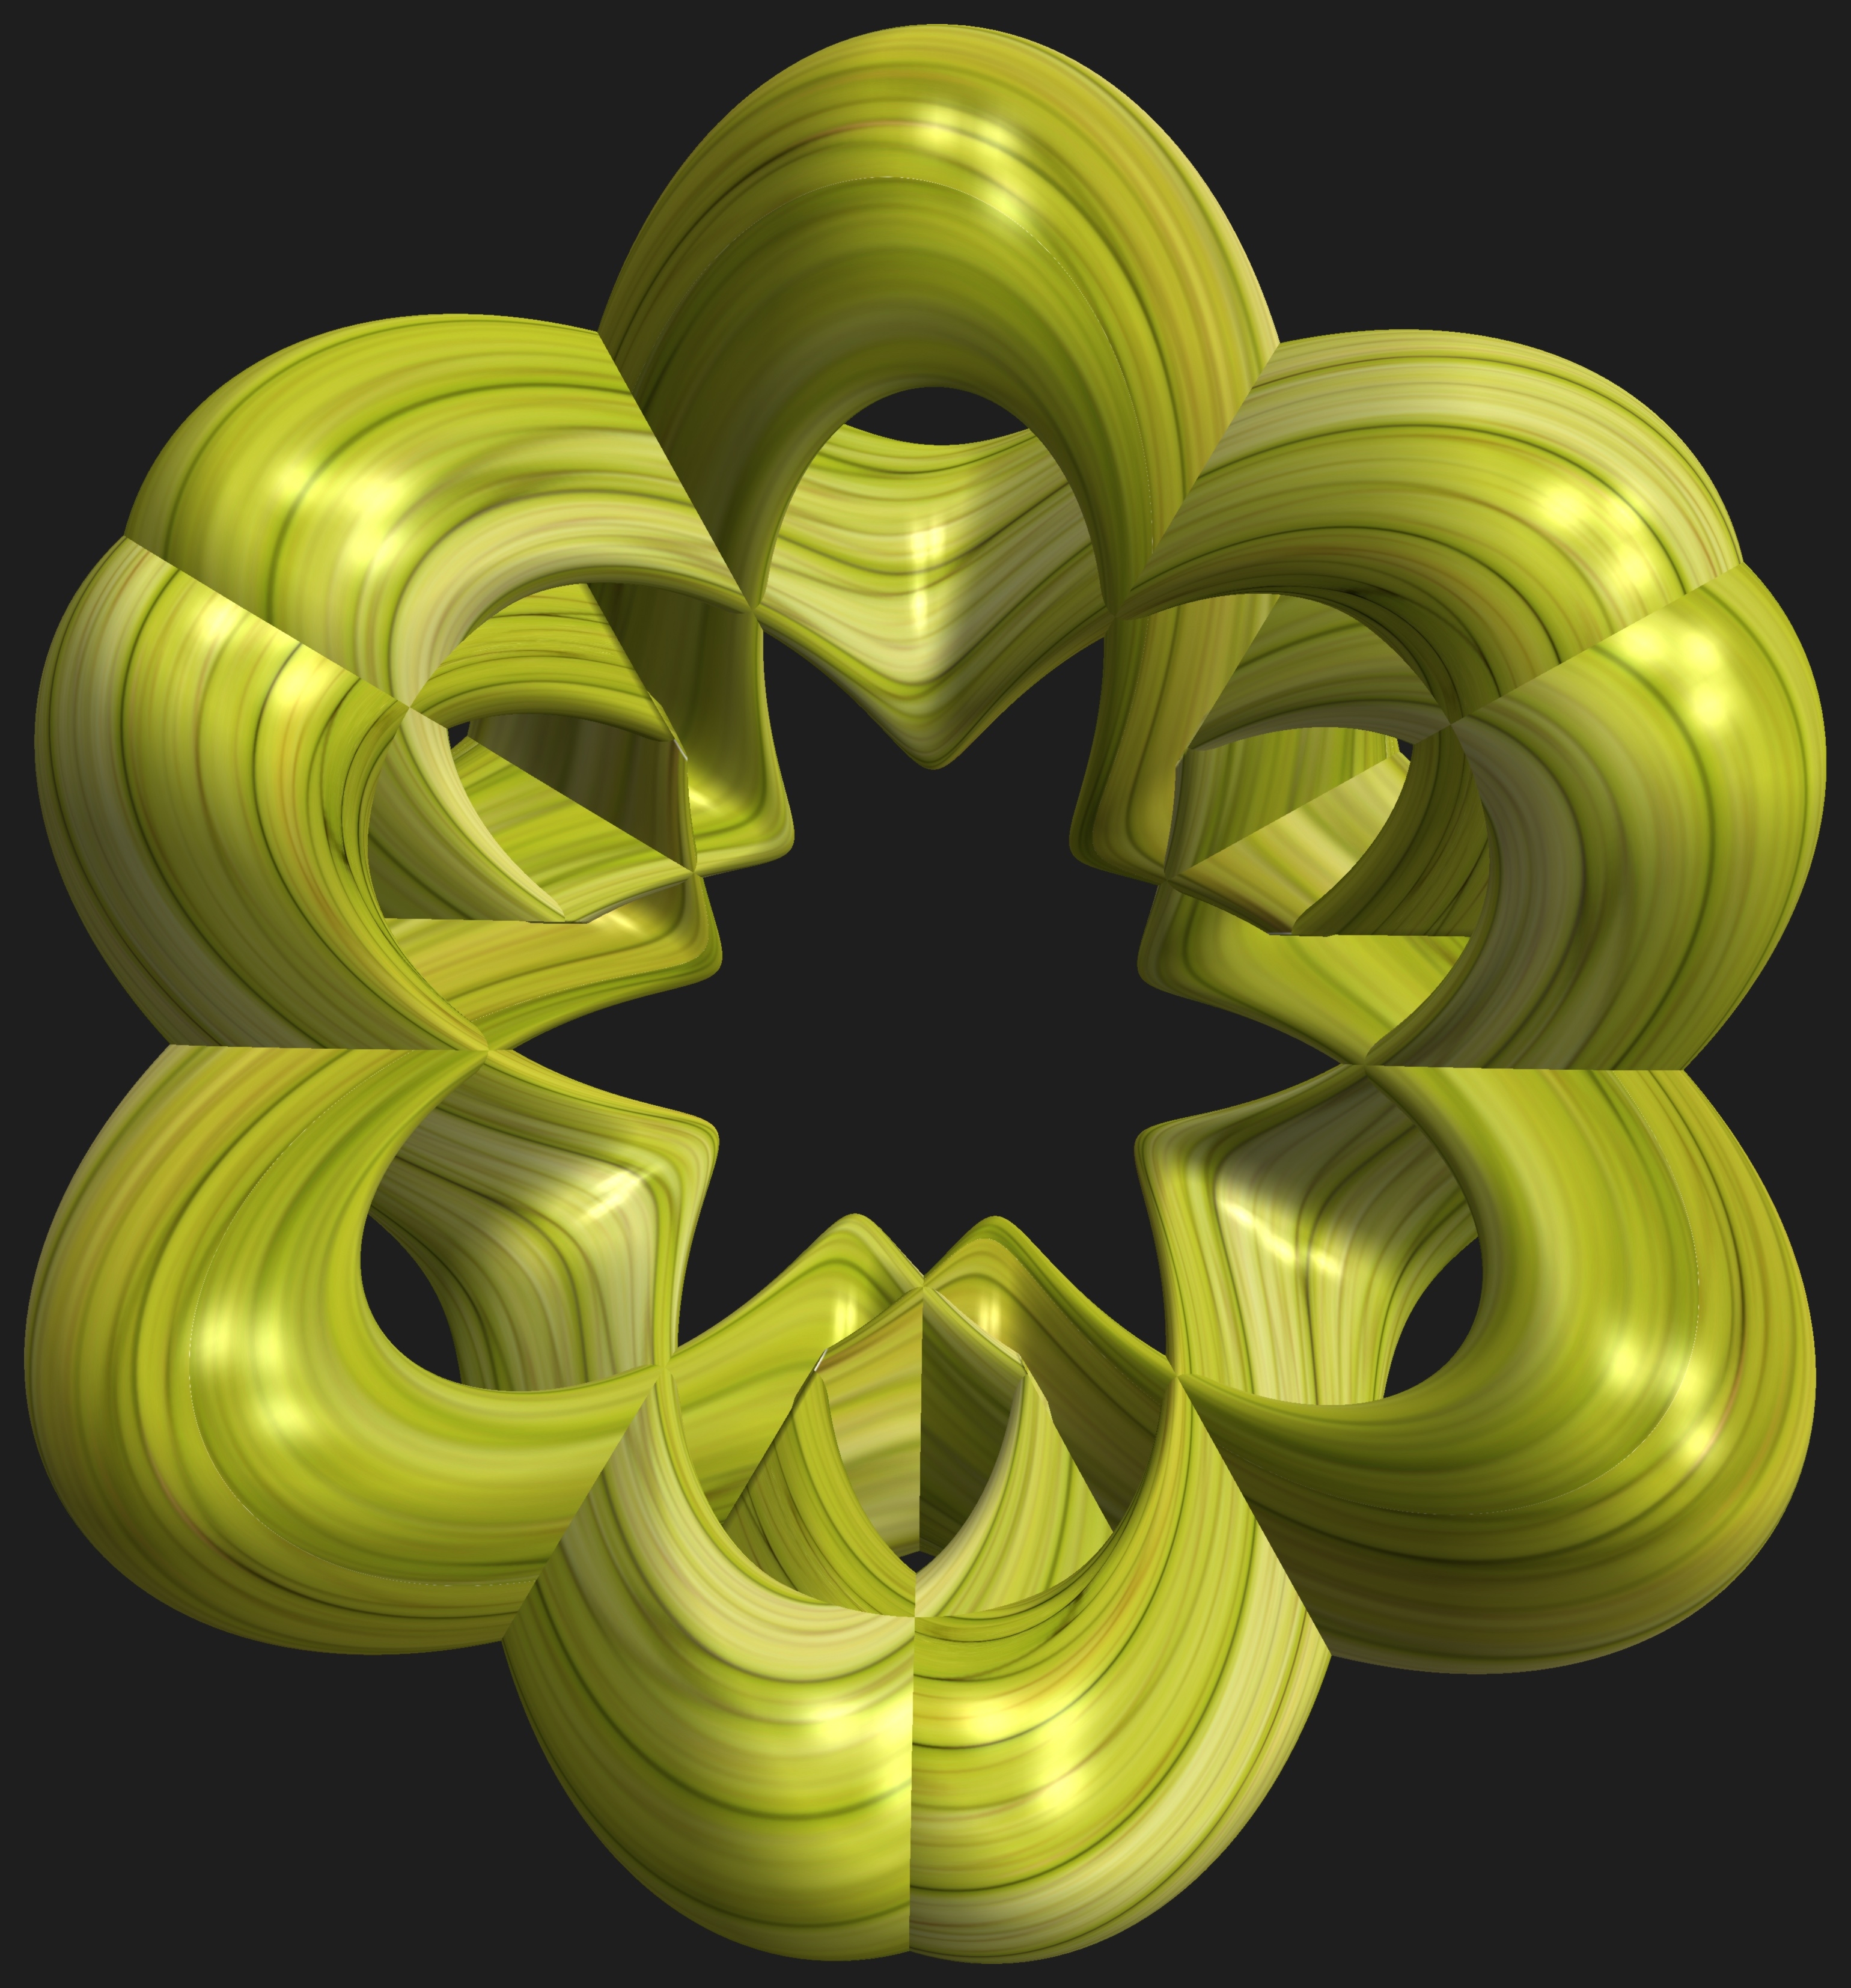
abstract, structure, texture, spiral, flower, number, pattern, green, geometry, yellow, circle, font, sculpture, illustration, design, symmetry, ball, 3d, graphic, shape, bamboo, torus, mathematica, cg, parametricplot3d, code, program, algorithm, mapping, geometricsculpture